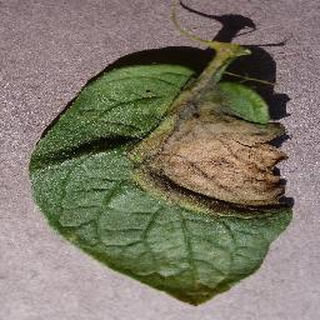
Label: potato_late_blight